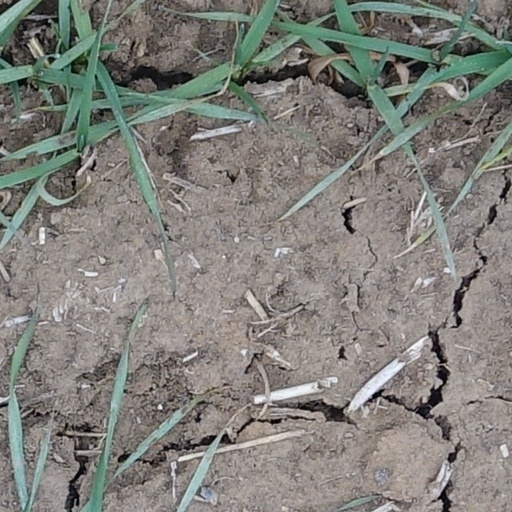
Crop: wheat